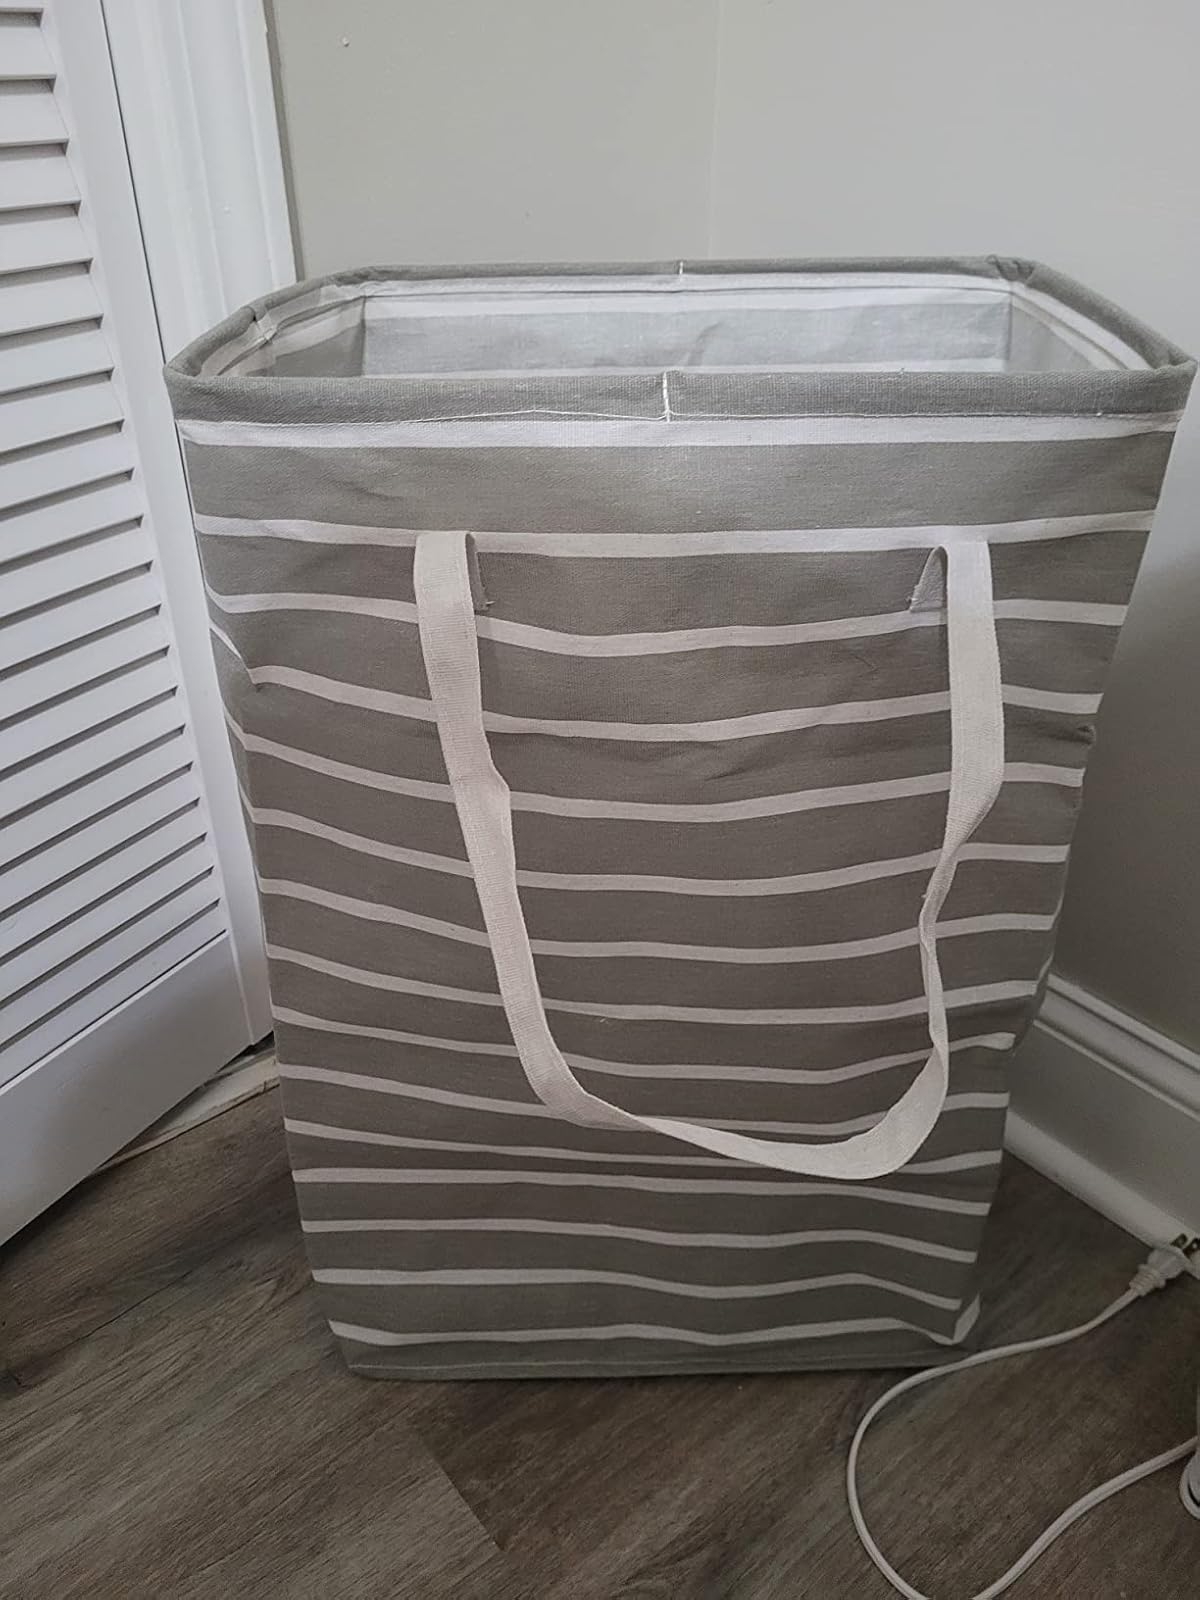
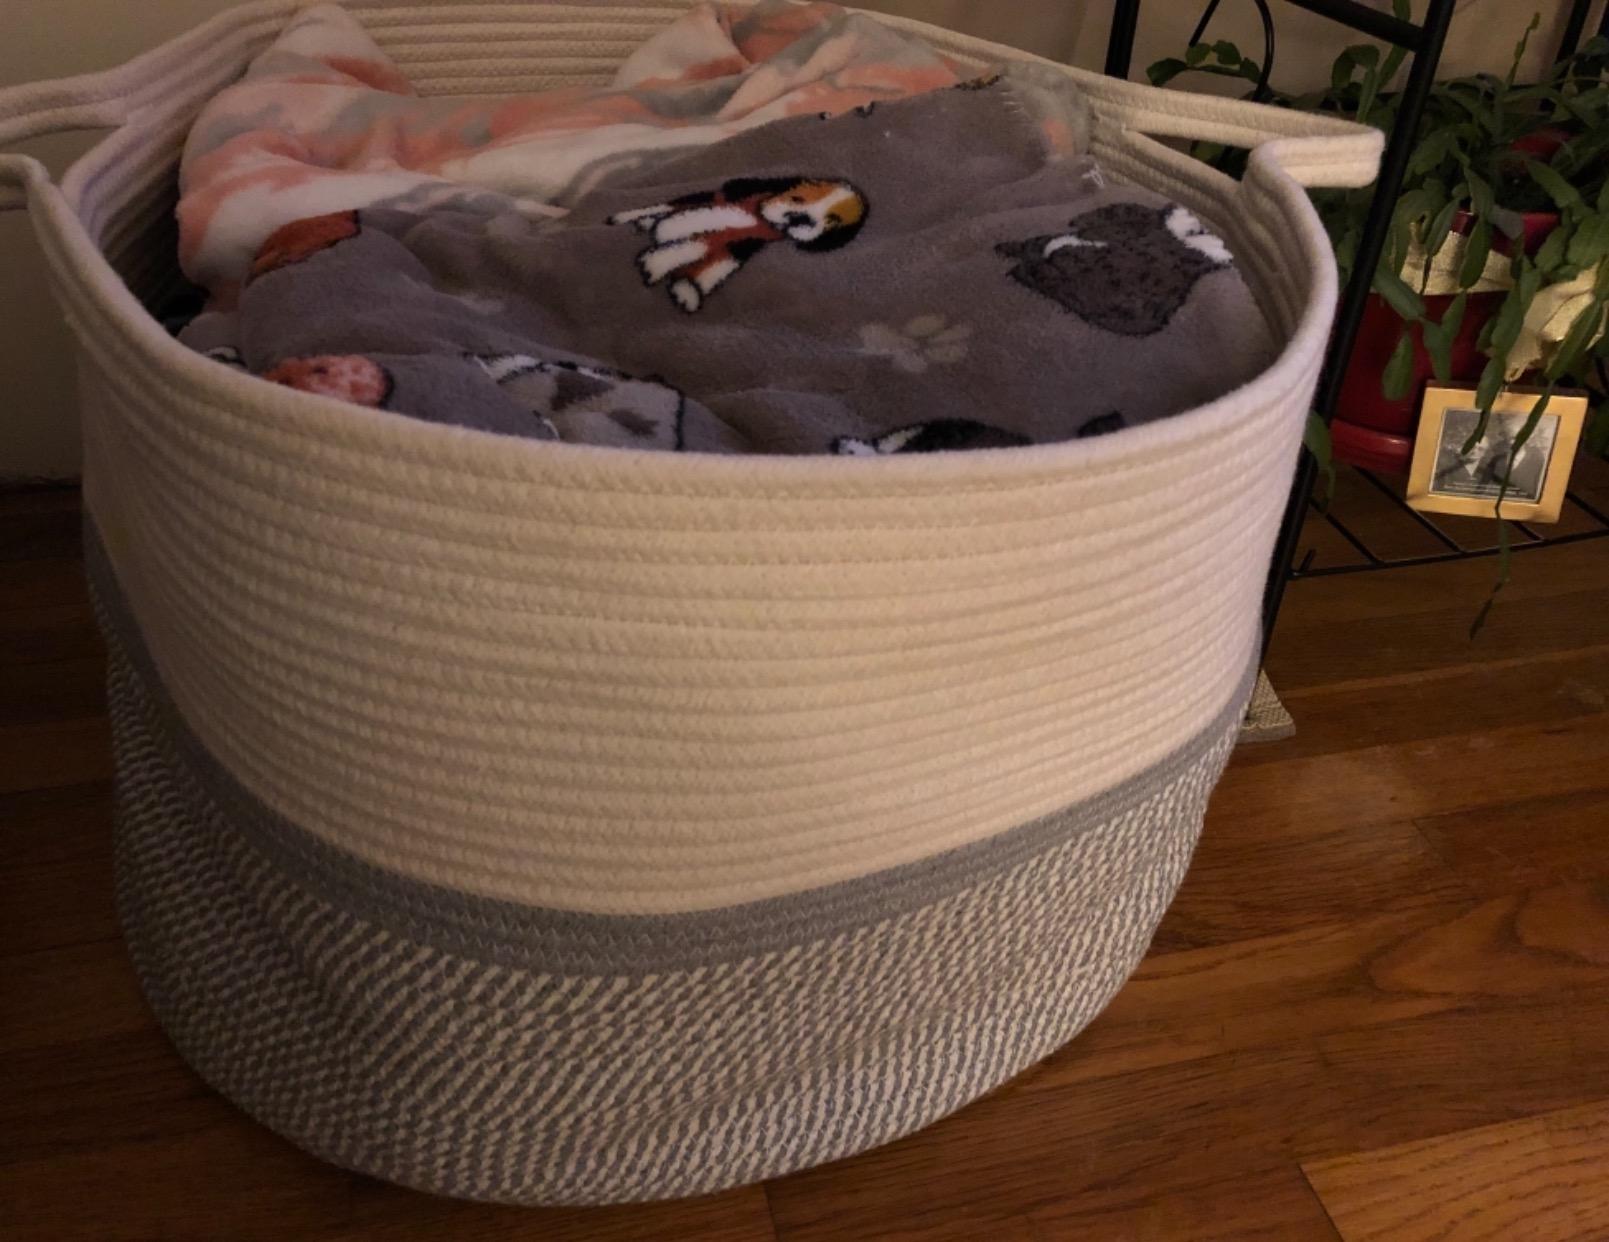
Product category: items_hamper
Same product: no